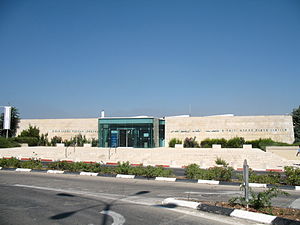
Bible Lands Museum
Bible Lands Museum er et museum dedikeret til de gamle lande og kulturer i den jødiske bibel. Museet er beliggende i Jerusalem, ved siden af Israel Museum.